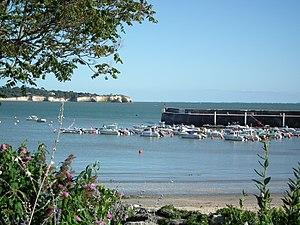
Le port de Saint-Georges-de-Didonne
L’histoire de Saint-Georges-de-Didonne, cité résidentielle de la proche banlieue de Royan, en Charente-Maritime, est connue grâce à des prospections archéologiques et des sources documentaires. Ancien fief de la Maison de Didonne, puissants seigneurs saintongeais qui portèrent au Moyen Âge le titre de « Princeps », cette cité du Sud-Ouest de la France fut tour à tour le siège d'une forteresse relevant du duché d'Aquitaine, un faubourg de pêcheurs et de pilotes-lamaneurs travaillé par la Réforme protestante, puis une importante station balnéaire à partir des XIXᵉ siècle et XXᵉ siècle.
Le port de Saint-Georges-de-Didonne est situé dans la partie septentrionale de la commune, au fond d'une petite anse naturelle au sud de la pointe de Vallières matérialisée par la digue et le banc rocheux de La Béchade.